Polideportivo Gimnasia y Esgrima La Plata

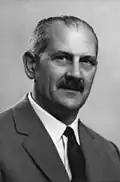
The complex was named after Víctor Nethol, former vice-president of GELP

The complex is owned and operated by Club Gimnasia y Esgrima, and serves as home venue for the club's basketball, futsal, and volleyball teams. The arena is also used for concerts and other cultural events on which its capacity is increased to 5,000.